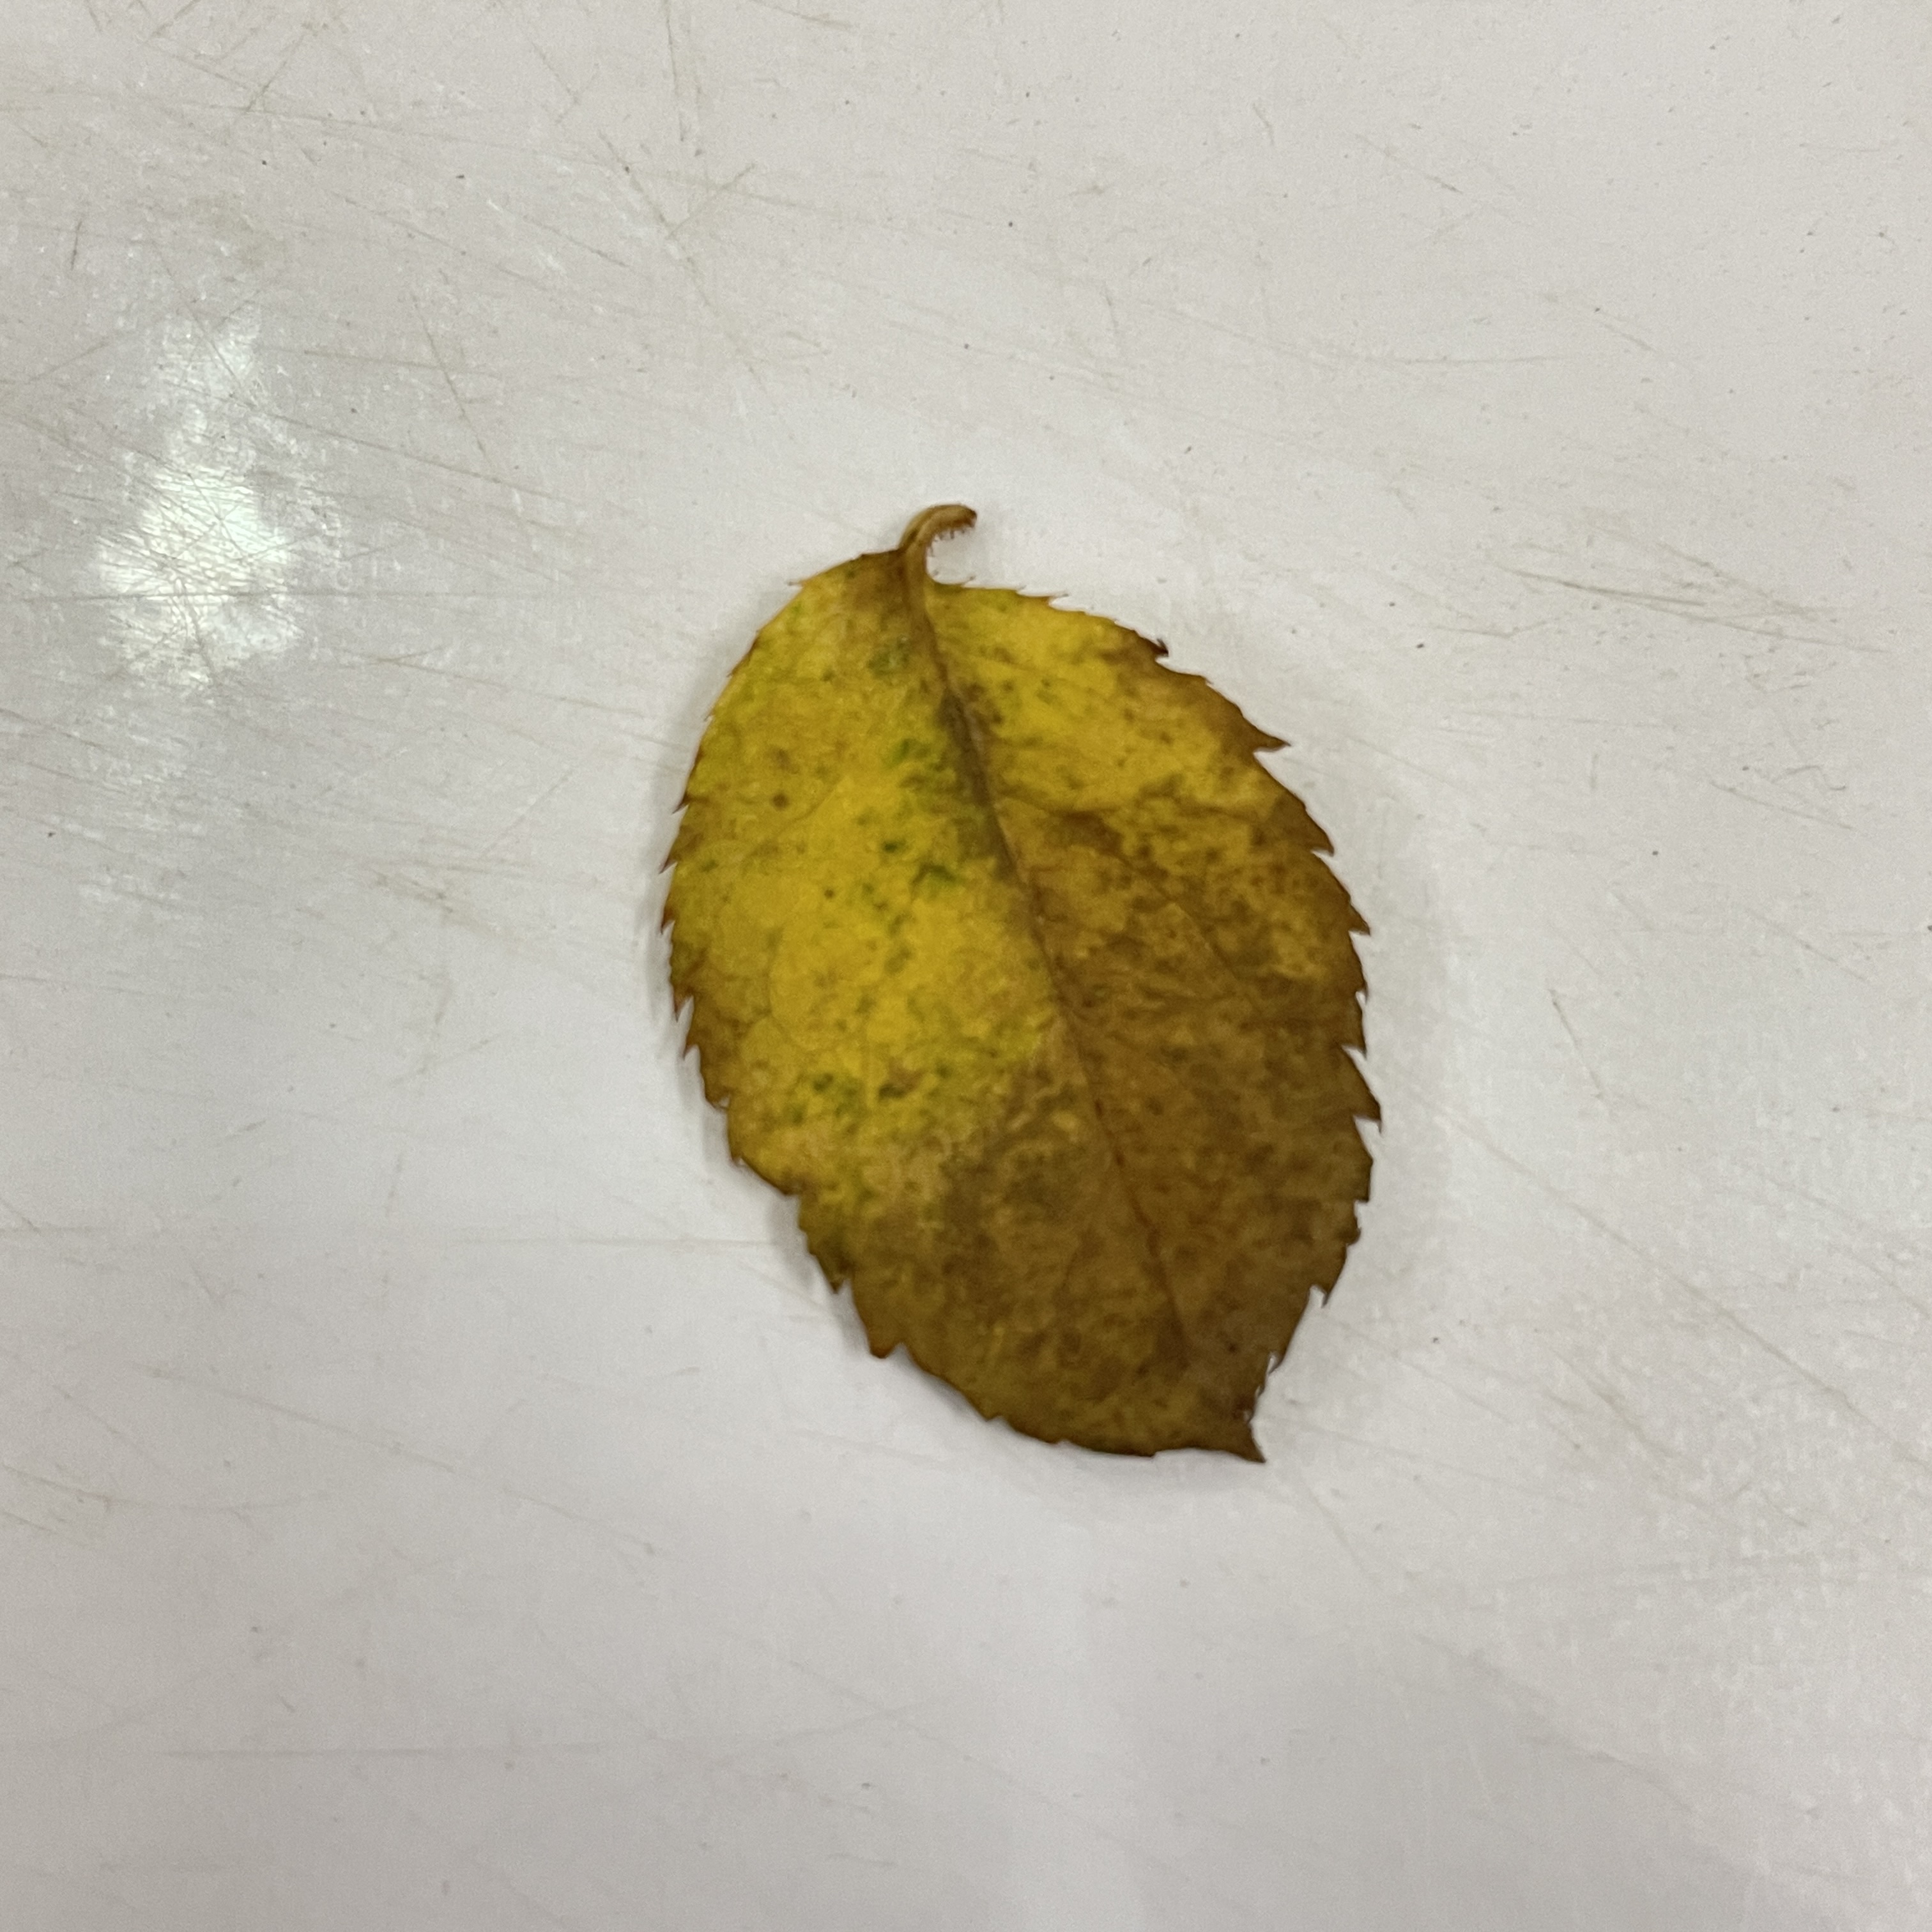
Label: Black Spot